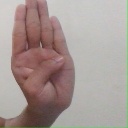
अक्षर: ब